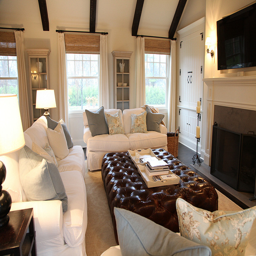
A living room with a fire place and white couches.
A living room is decorated in white and brown.
Living room scene, light/off white tones, brown coffee table in front of fire place, well lit, sunlight coming in from windows.
A room showing several couches in front of a fireplace and T.V.
A room with several pieces of furniture placed before a fireplace